Turkey Street railway station

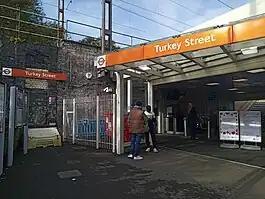
Turkey Street Station

Turkey Street is a station on the Weaver line of the London Overground, located in the Bullsmoor area to the north of Enfield in north London. It is down the line from London Liverpool Street and is situated between and stations on the Southbury Loop section of the Lea Valley lines. It is in Travelcard Zone 6.